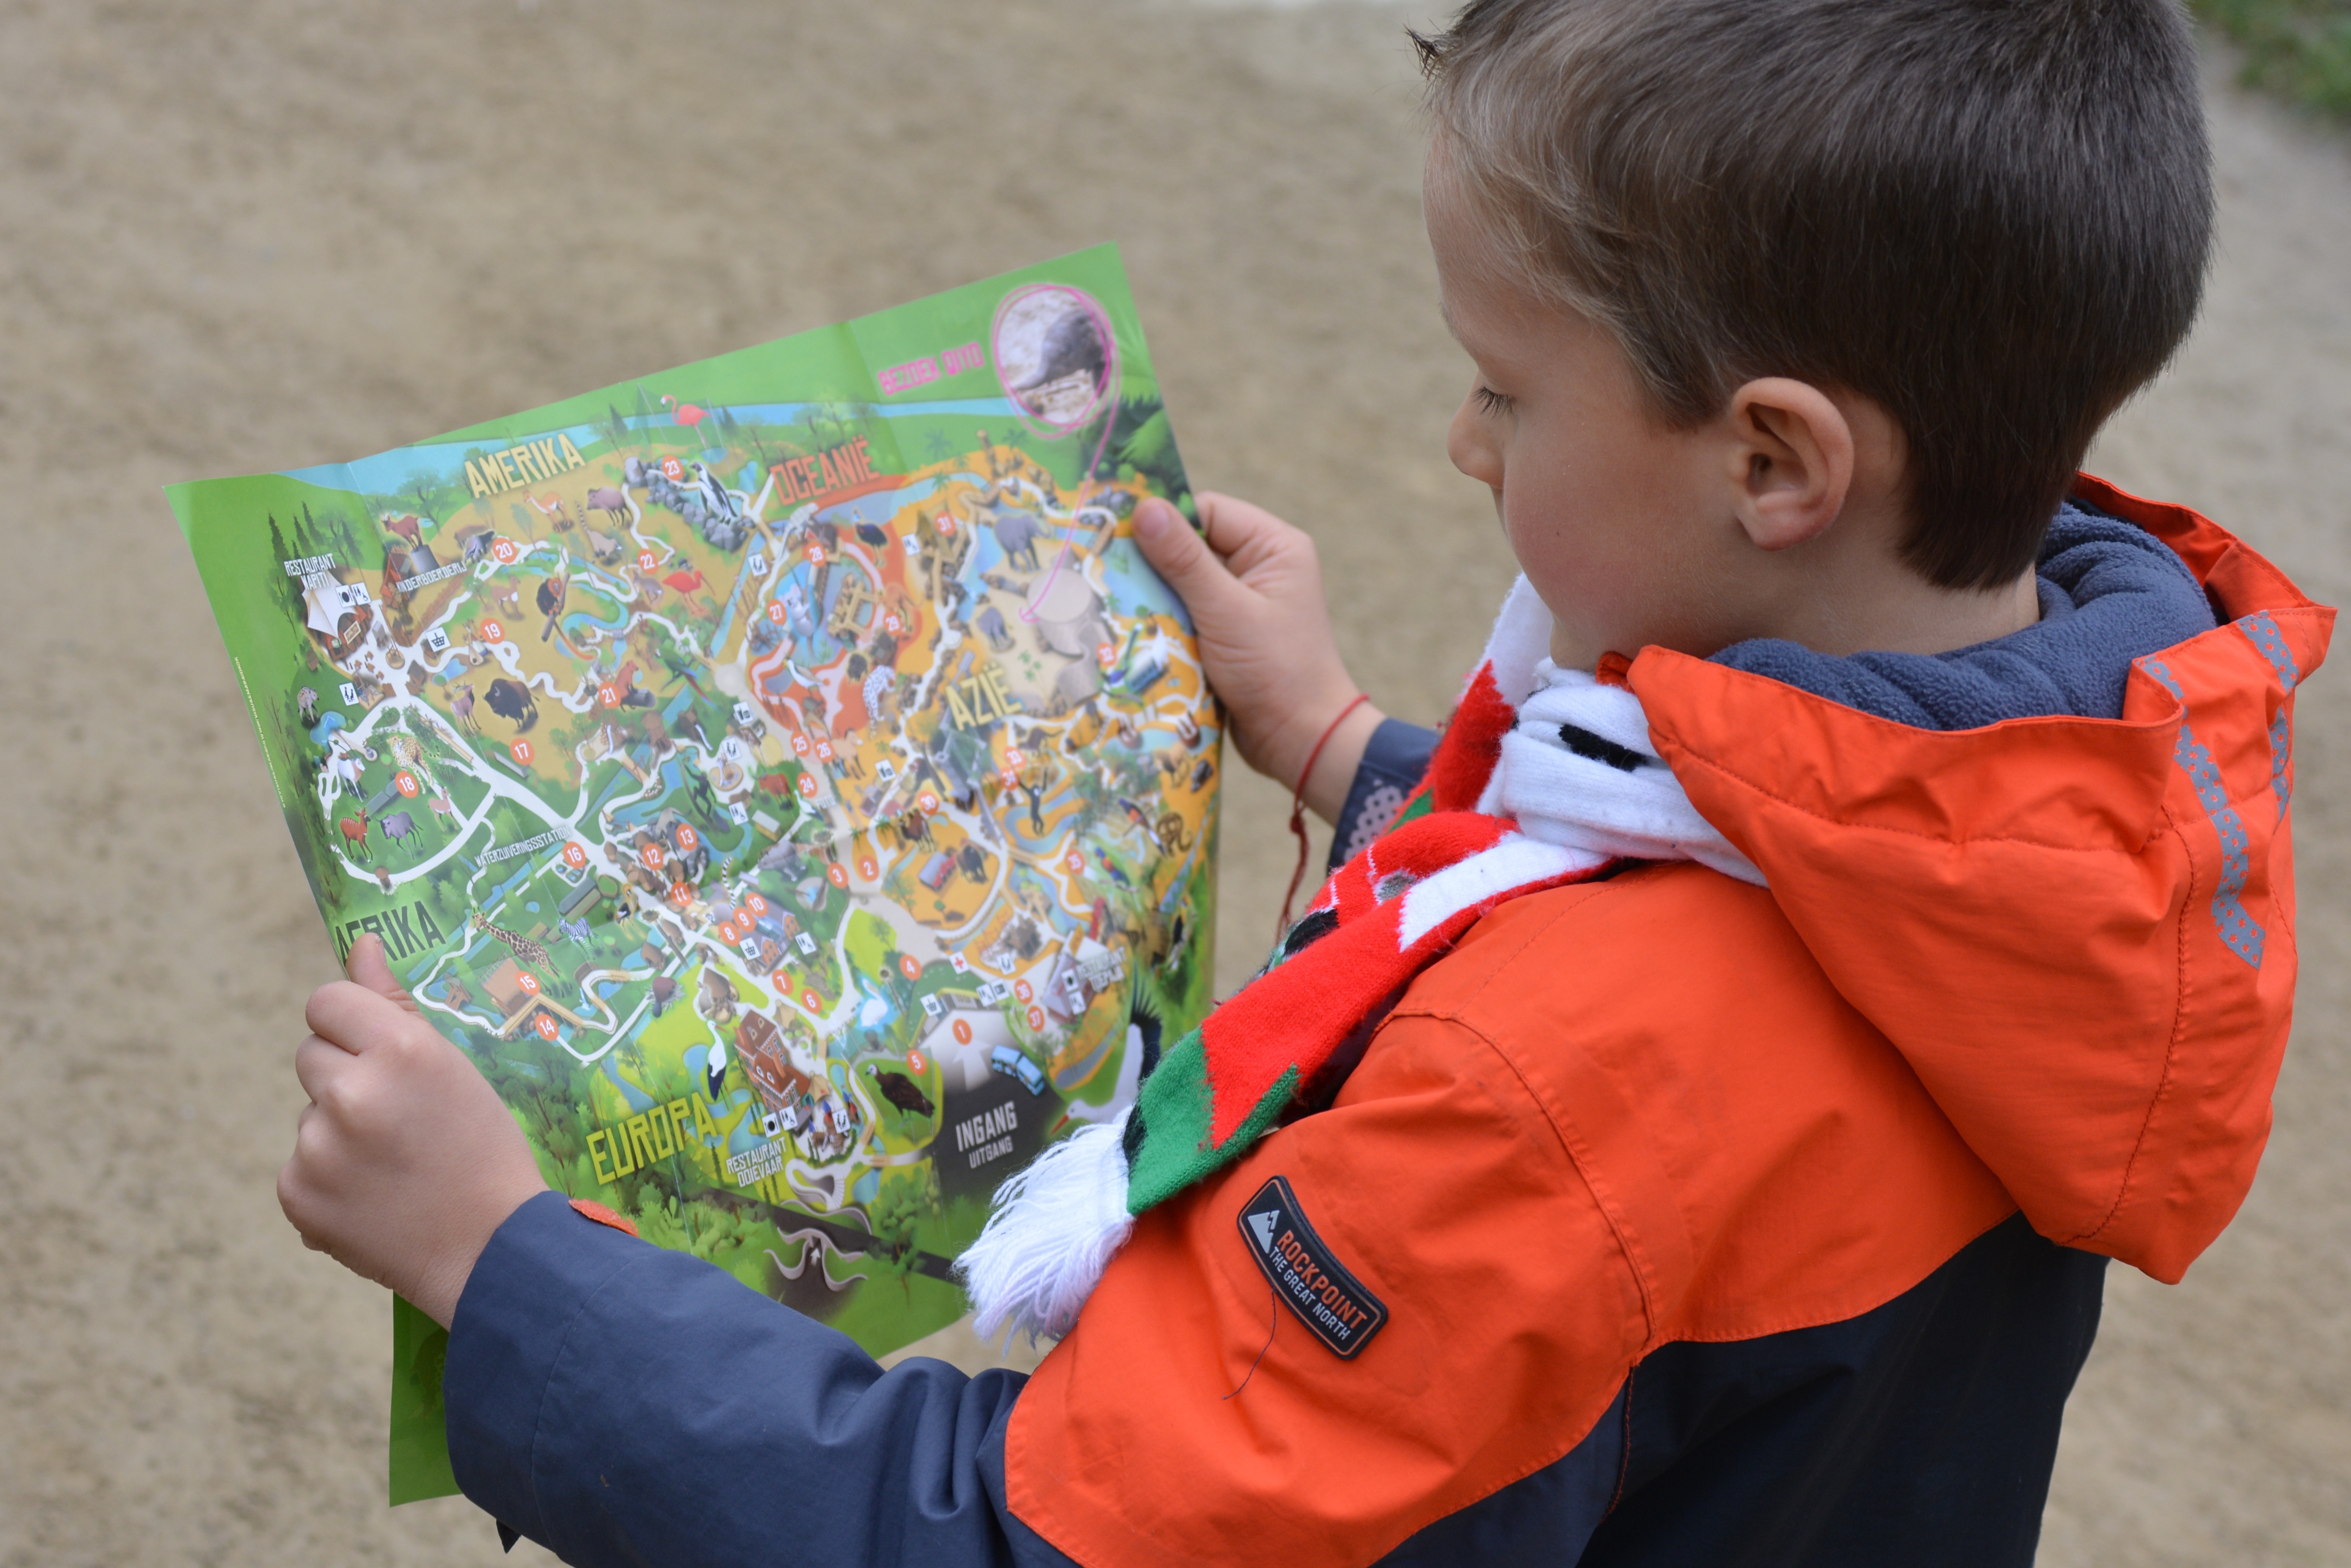
people, play, boy, child, map, orientation, toddler, search, map reading, human action